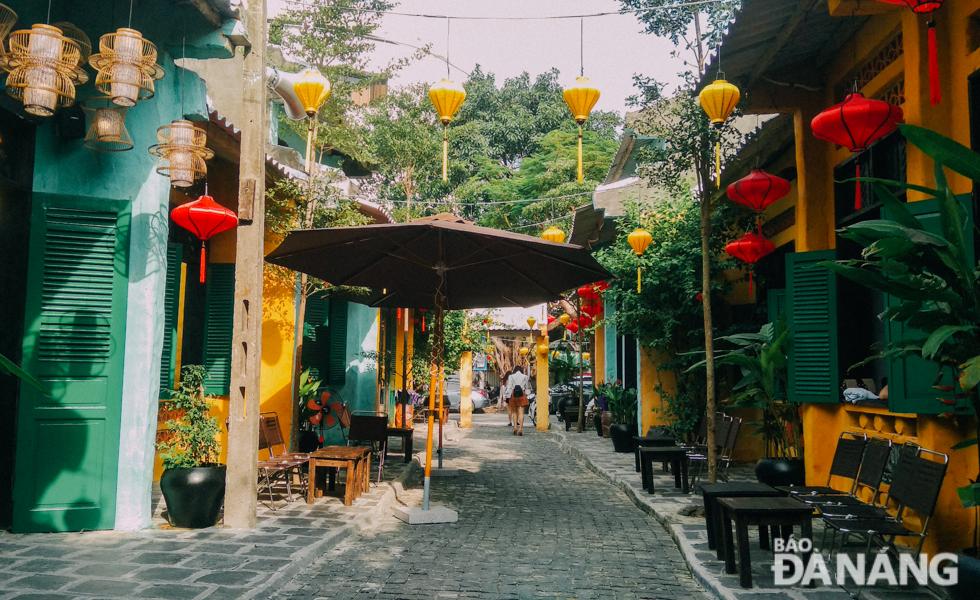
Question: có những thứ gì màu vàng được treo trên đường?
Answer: những chiếc đèn lồng